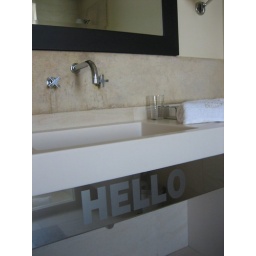
The bathroom sink in the Ochre &amp;amp; Brown Hotel where we stayed in Athens. It was very welcoming.